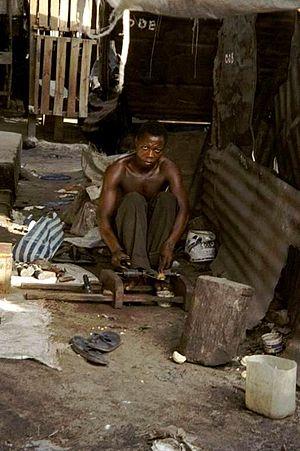
Les Makondés sont une population de langue bantoue d'Afrique australe, vivant principalement dans le sud-est de la Tanzanie et au nord du Mozambique. On les trouve également au Kenya et en petit nombre à Mayotte.